Isopogon anemonifolius

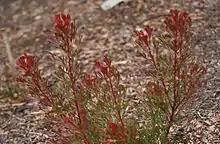
The red winter leaf colours

"I. anemonifolius" is found along the east coast of New South Wales, from near the Victorian border almost to (and possibly reaching) Queensland. It is most common between Smoky Cape and Ulladulla. There is an outlying population in the vicinity of Torrington in the New England region. It occurs naturally from sea level to and is found on low-nutrient sandstone soils in heathland and dry sclerophyll woodland, particularly along ridges or tops of hills. Typical woodland trees it is associated with include the scribbly gums "Eucalyptus haemastoma" and "E. sclerophylla", yertchuk ("E. consideniana"), yellow bloodwood ("Corymbia eximia"), red bloodwood ("C. gummifera") and smooth-barked apple ("Angophora costata"), and heathland plants such as rusty banksia ("Banksia oblongifolia"), swamp banksia ("B. paludosa"), mountain devil ("Lambertia formosa"), conesticks ("Petrophile pulchella"), tick bush ("Kunzea ambigua"), forest oak ("Allocasuarina torulosa") and "Hakea laevipes".